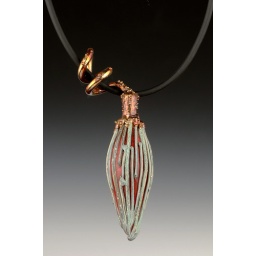
Lampworked glass and copper electroforming. Strung on a black rubber neckpiece with a sterling clasp. Photo by Jerry Anthony